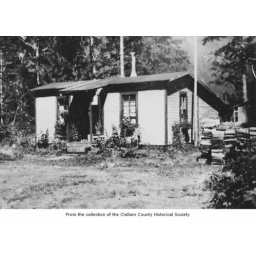
Lake Crescent telephone office near Barnes Point, Clallam County, ca. 1925